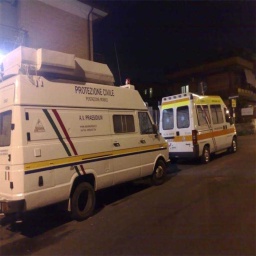
Label: ambulance